Hudscott

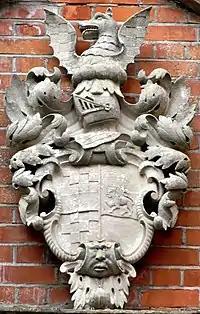
Arms of Richard II Acland (1679-1729) of Fremington ("Chequy argent and sable, a fesse gules") impaling the arms of his wife Susanna Lovering (d.1747) ("Argent, on a fesse wavy azure a lion passant or"). Sculpted heraldic achievement (circa 1700-1729) on pediment of brick archway to stable block, Fremington House

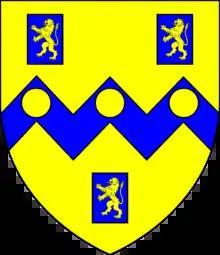
Arms of Rolle: "Or, on a fesse dancetté between three billets azure each charged with a lion rampant of the first three bezants"

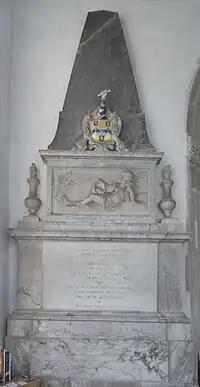
Rolle mural monument, Chittlehampton Church

Samuel I Rolle of Hudscott, MP for Barnstaple between 1705 and 1708 was a member of a cadet branch of the influential Rolle family of Stevenstone, near Great Torrington, Devon. He was the eldest son of Dennis Rolle of Great Torrington, a lawyer of the Inner Temple, a younger son of Sir Samuel Rolle (died 1647), of Heanton Satchville in the parish of Petrockstowe, Devon, MP, one of three distinguished grandsons (his brothers were Henry Rolle (died 1656) Chief Justice of the King's Bench & John Rolle (died 1648), MP) of Henry Rolle of Heanton Satchville, 4th son of the founder of the Devonshire Rolles, the Tudor lawyer and property speculator George Rolle (died 1552), MP, who purchased Stevenstone. The mother of Samuel I Rolle of Hudscott is stated by Vivian (1895) and by his biographer Cruickshanks to have been Jane Lovering "of Hudscott" which appears to place her as a daughter of John I Lovering (died 1675) by his wife Dorcas Doddridge and seems therefore to suggest that Samuel I Rolle's wife Dorothy Lovering (1675-1735) was his first cousin. Indeed by the time of Samuel's marriage to Dorothy in 1700 it was known that she was a co-heiress to Hudscott, her father having died in 1686 and her brothers before then. Dennis Rolle's elder brother was Robert Rolle (died 1660) of Heanton Satchville, MP, whose wife was Lady Arabella Clinton, co-heiress to the ancient Barony of Clinton. One of their daughters was Bridget Rolle, who brought the Barony of Clinton to her descendants by her husband Francis Trefusis of Trefusis in Cornwall. The last of the Rolles to own Hudscott was John Rolle, 1st Baron Rolle (died 1842), who married Louisa Trefusis (1794-1885), daughter of Robert George William Trefusis, 17th Baron Clinton (1764–1797). Lord Rolle having died childless, he selected as his heir his wife's nephew Hon. Mark Trefusis, who under the terms of the bequest adopted the name and arms of Rolle. (See further below).